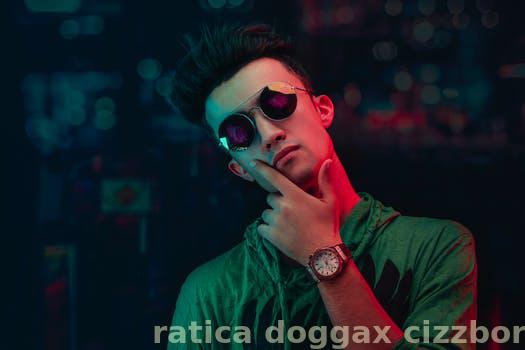
Label: Watermark